The Plague Court Murders

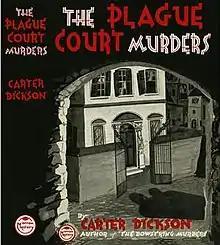
First US edition dustjacket

The Plague Court Murders is a mystery novel by the American writer John Dickson Carr, who wrote it under the name of Carter Dickson. The first Sir Henry Merrivale mystery, it is a locked room mystery of the subtype known as an "impossible crime".